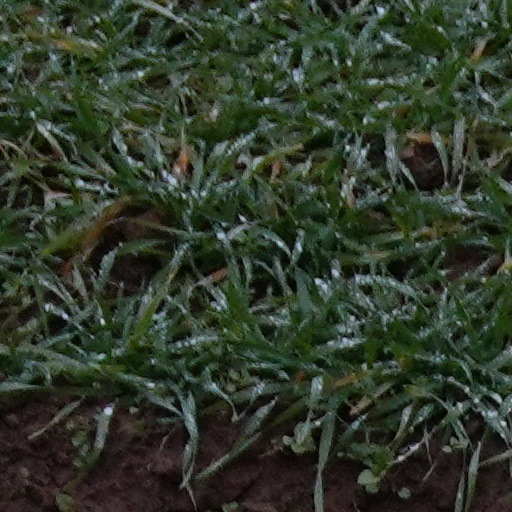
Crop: wheat